Albert and Edith Adelman House

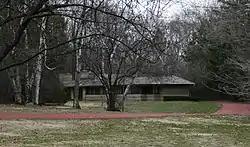

The Albert and Edith Adelman House is a mid-scale home in Fox Point, Wisconsin designed by Frank Lloyd Wright and built in 1948.